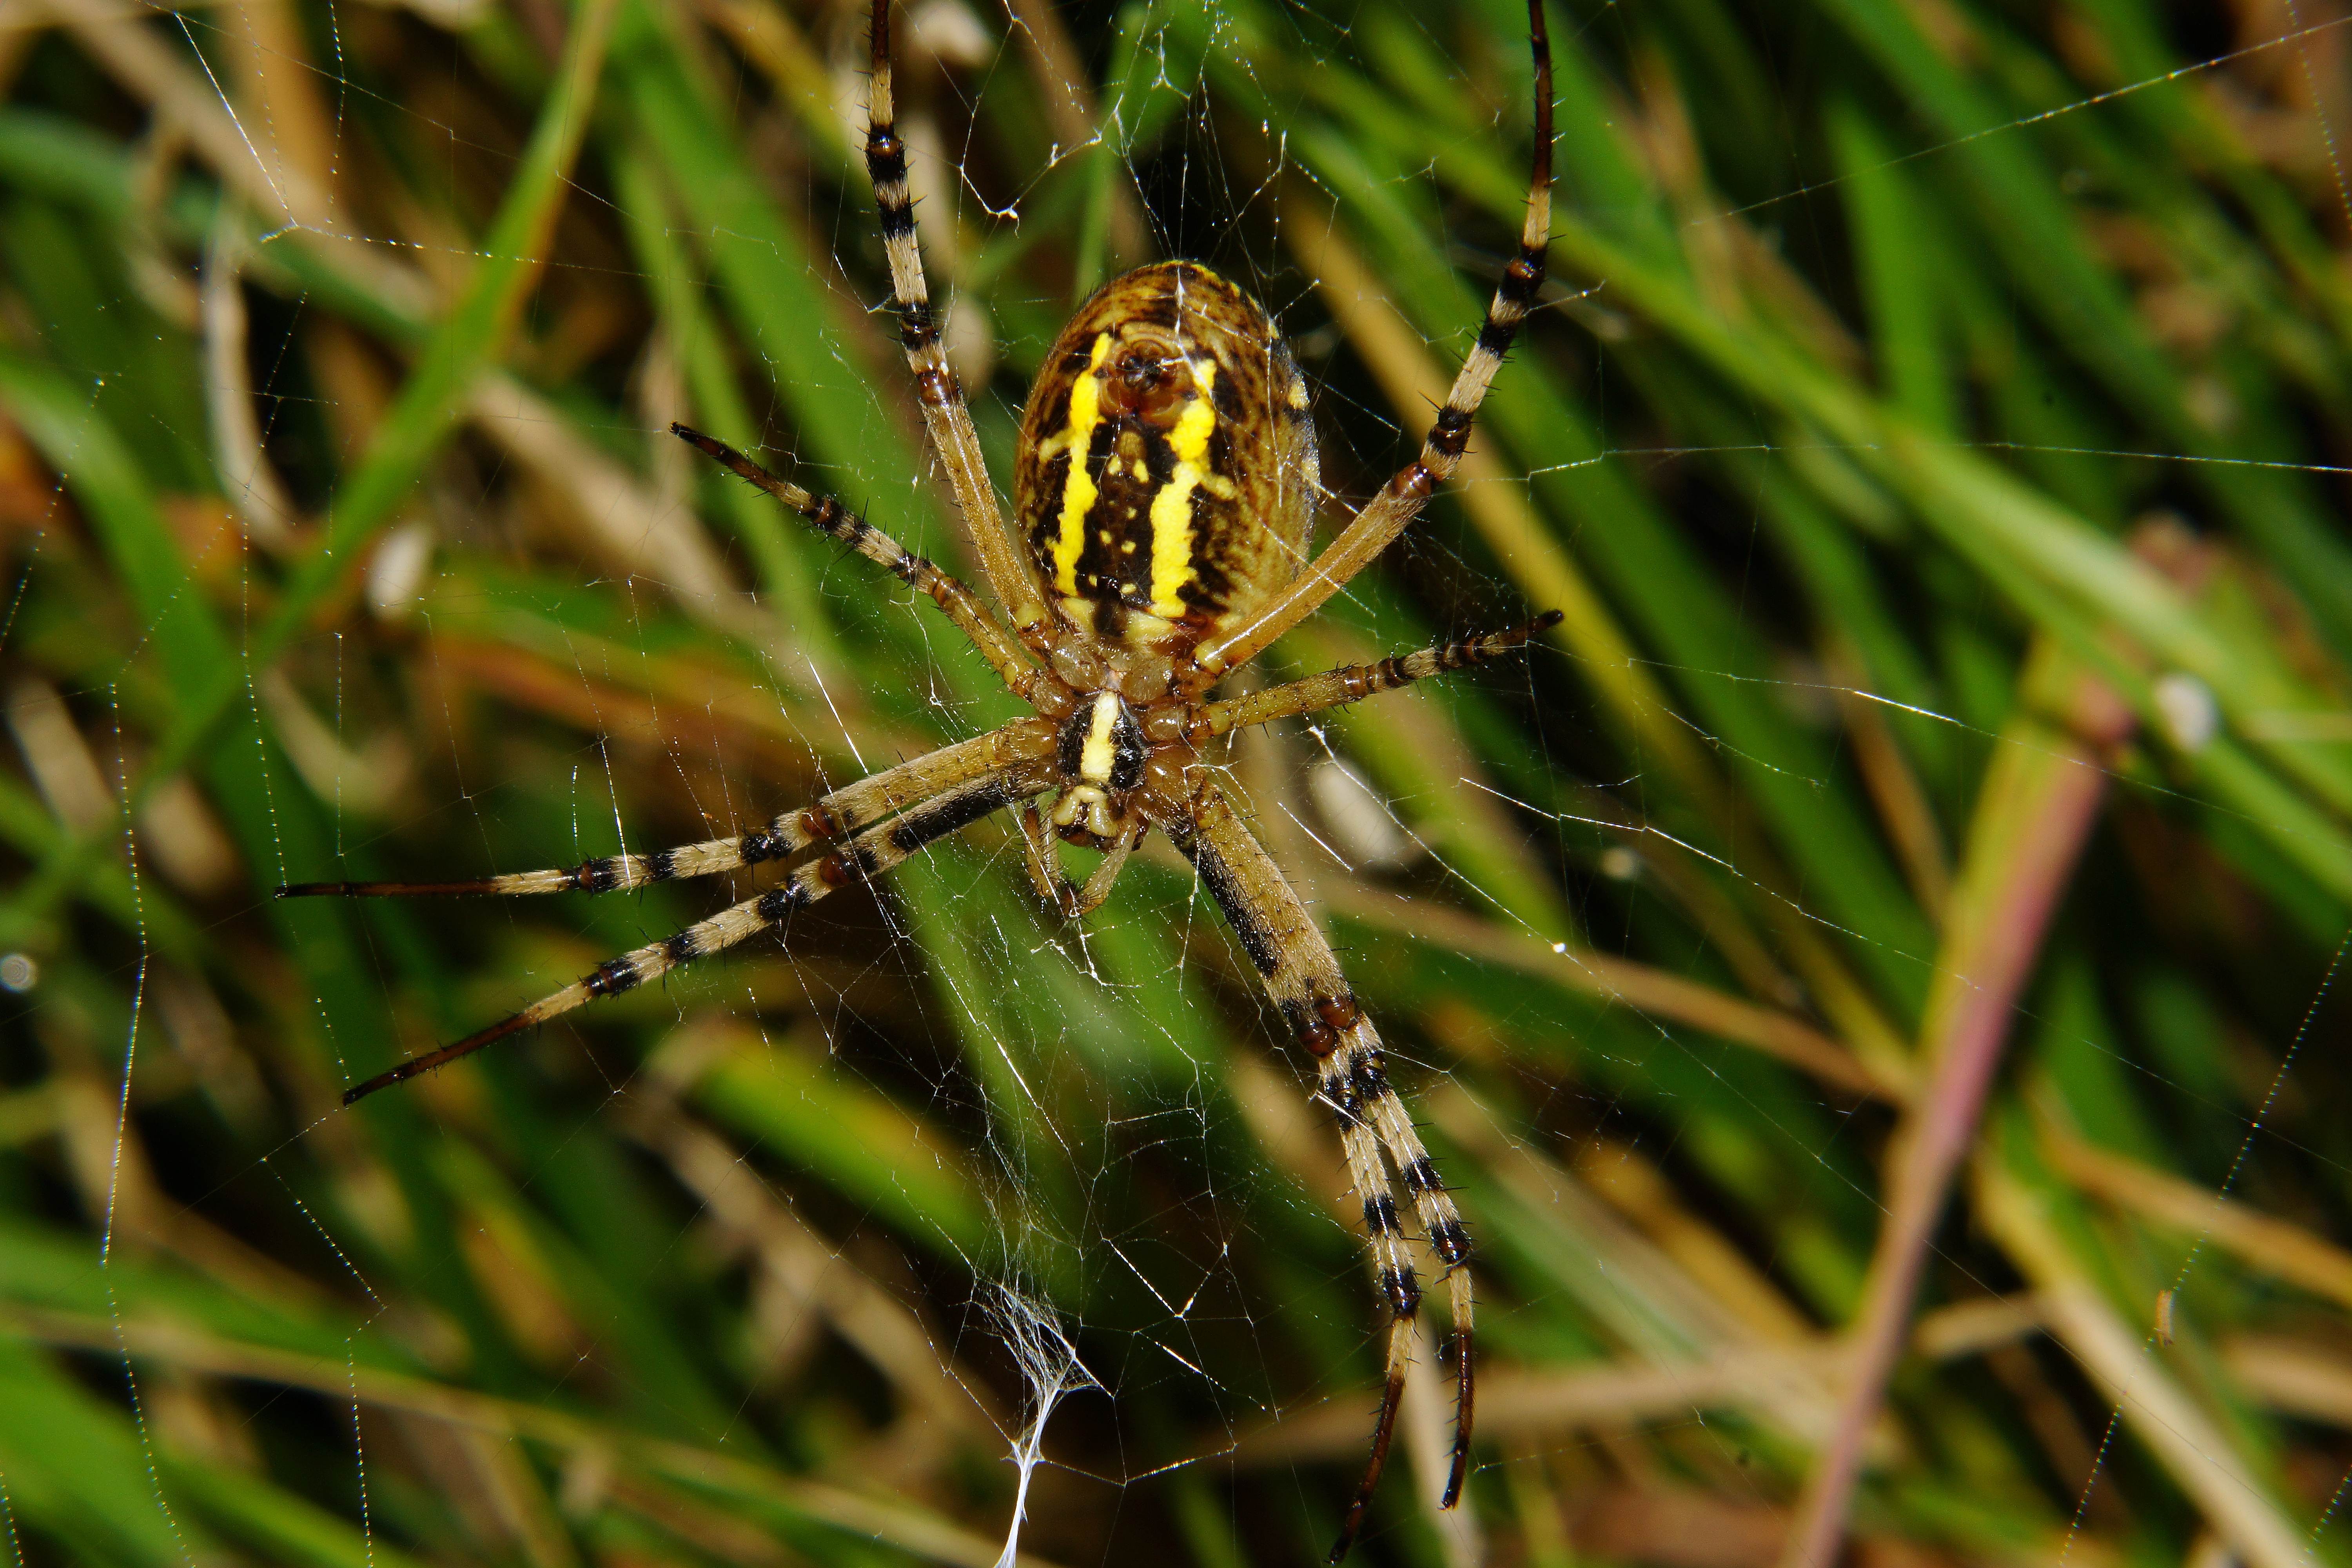
nature, grass, photo, wildlife, green, insect, macro, fauna, invertebrate, close up, spider, animals, dragonfly, arachnid, naturaleza, argiope, a77, g, ggl1, gaby1, xovesphoto, animales, varios, some, gphoto, xelodegalicia, sonya77v, sonyslta77v, tamrom70300, macro photography, arthropod, gabrielcoru a, european garden spider, araneus, dragonflies and damseflies, orb weaver spider